Novelty item

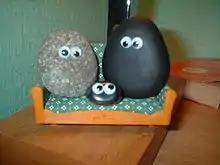
Pet rocks with googly eyes, a novelty item popularized during the 1970s

A novelty item is an object which is specifically designed to serve no practical purpose, and is sold for its uniqueness, humor, or simply as something new (hence "novelty", or newness). The term also applies to practical items with fanciful or nonfunctional additions, such as novelty aprons, slippers, or toilet paper. The term is normally applied to small objects, and is generally not used to describe larger items such as roadside attractions. Items may have an advertising or promotional purpose, or be a souvenir.